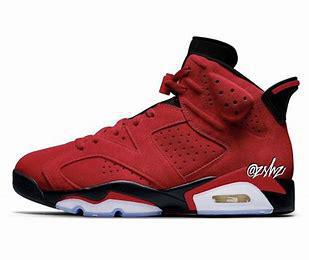
Brand: Nike
Model: Air Jordan 6